Armored Core

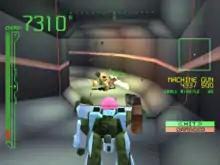
"Armored Core"'s missions can involve multiple objectives and pit the player against computer controlled opponents.

Within the core games of the franchise, the gameplay is generally focused on the player taking the role of a mech-piloting mercenary, taking on missions for various clients and gaining currency from completing them. Missions can involve multiple objectives and pit the player against computer controlled opponents, some of which pilot mechs as well. Upon completion of a mission, the operating costs of the mech, such as repairs and ammunition, are deducted from the total earnings of the player, as well as compensation for destroying valuable objects within the mission area. Likewise, if the player loses a mission, those same deductions occur from the player's direct balance.